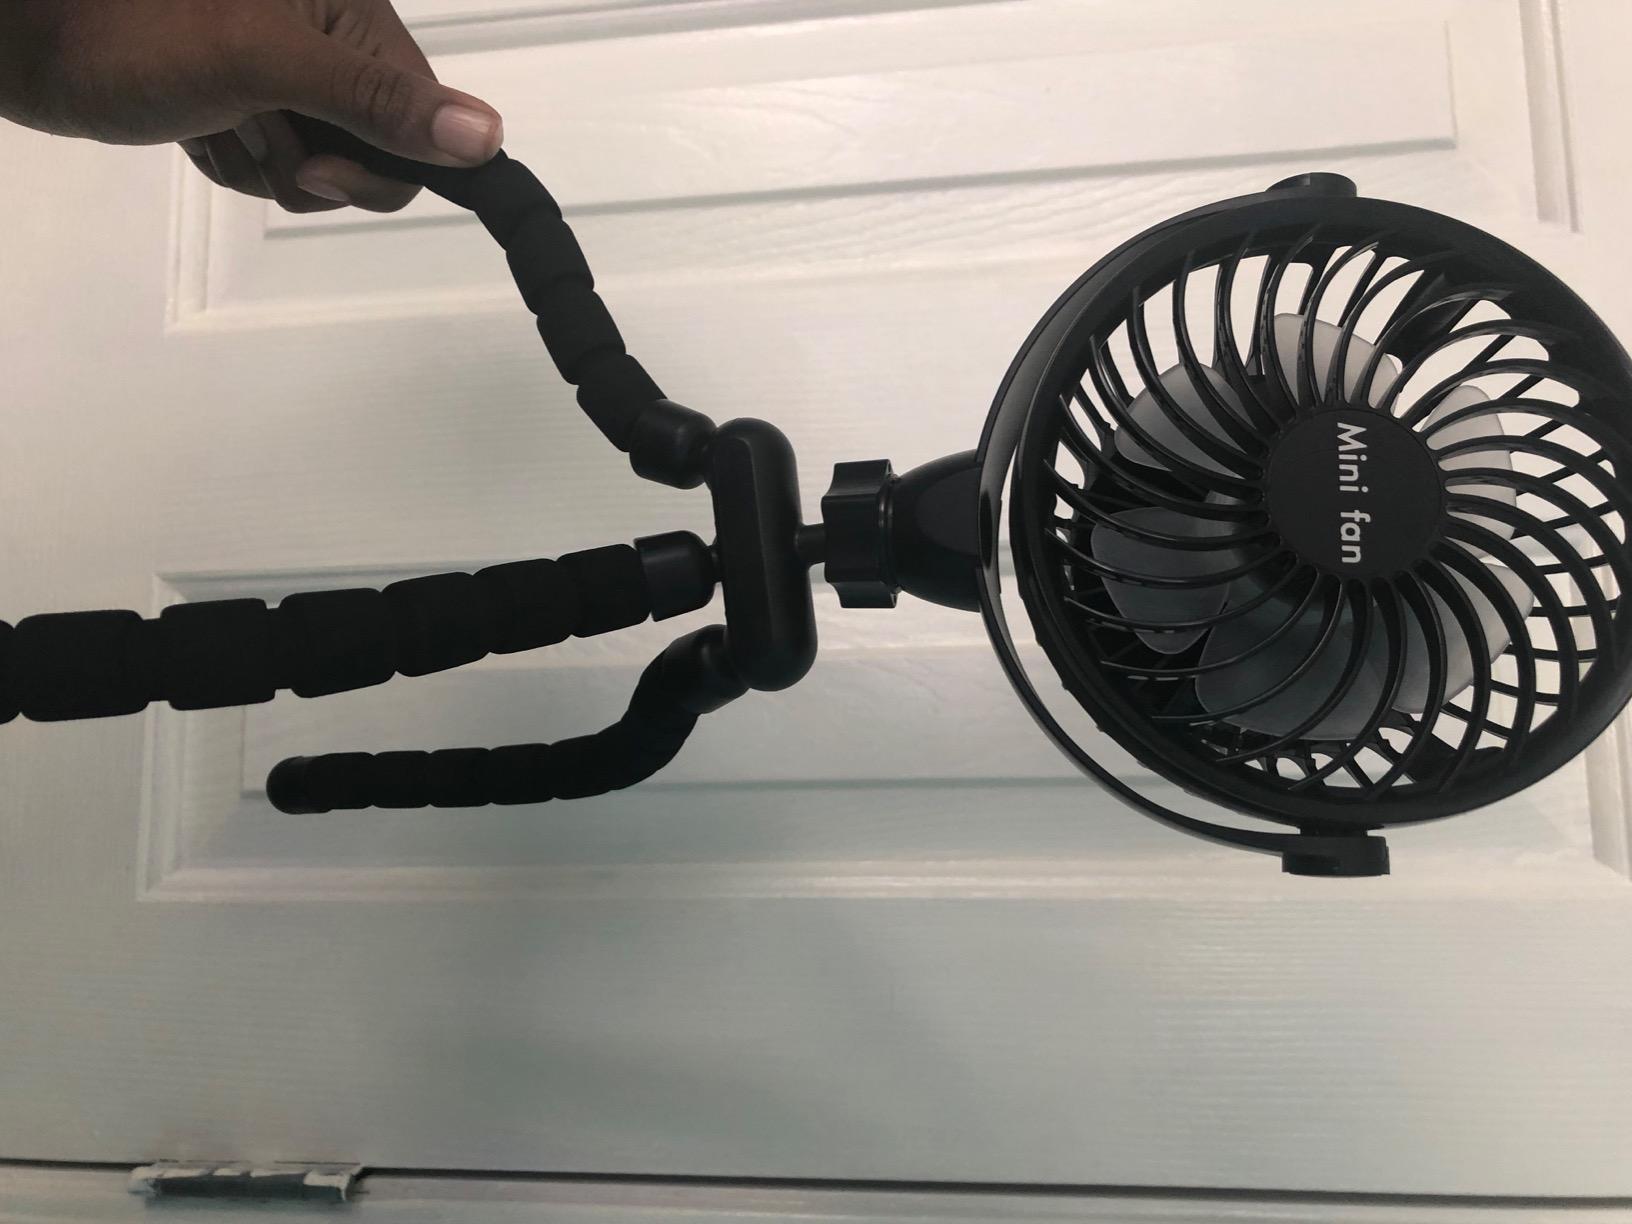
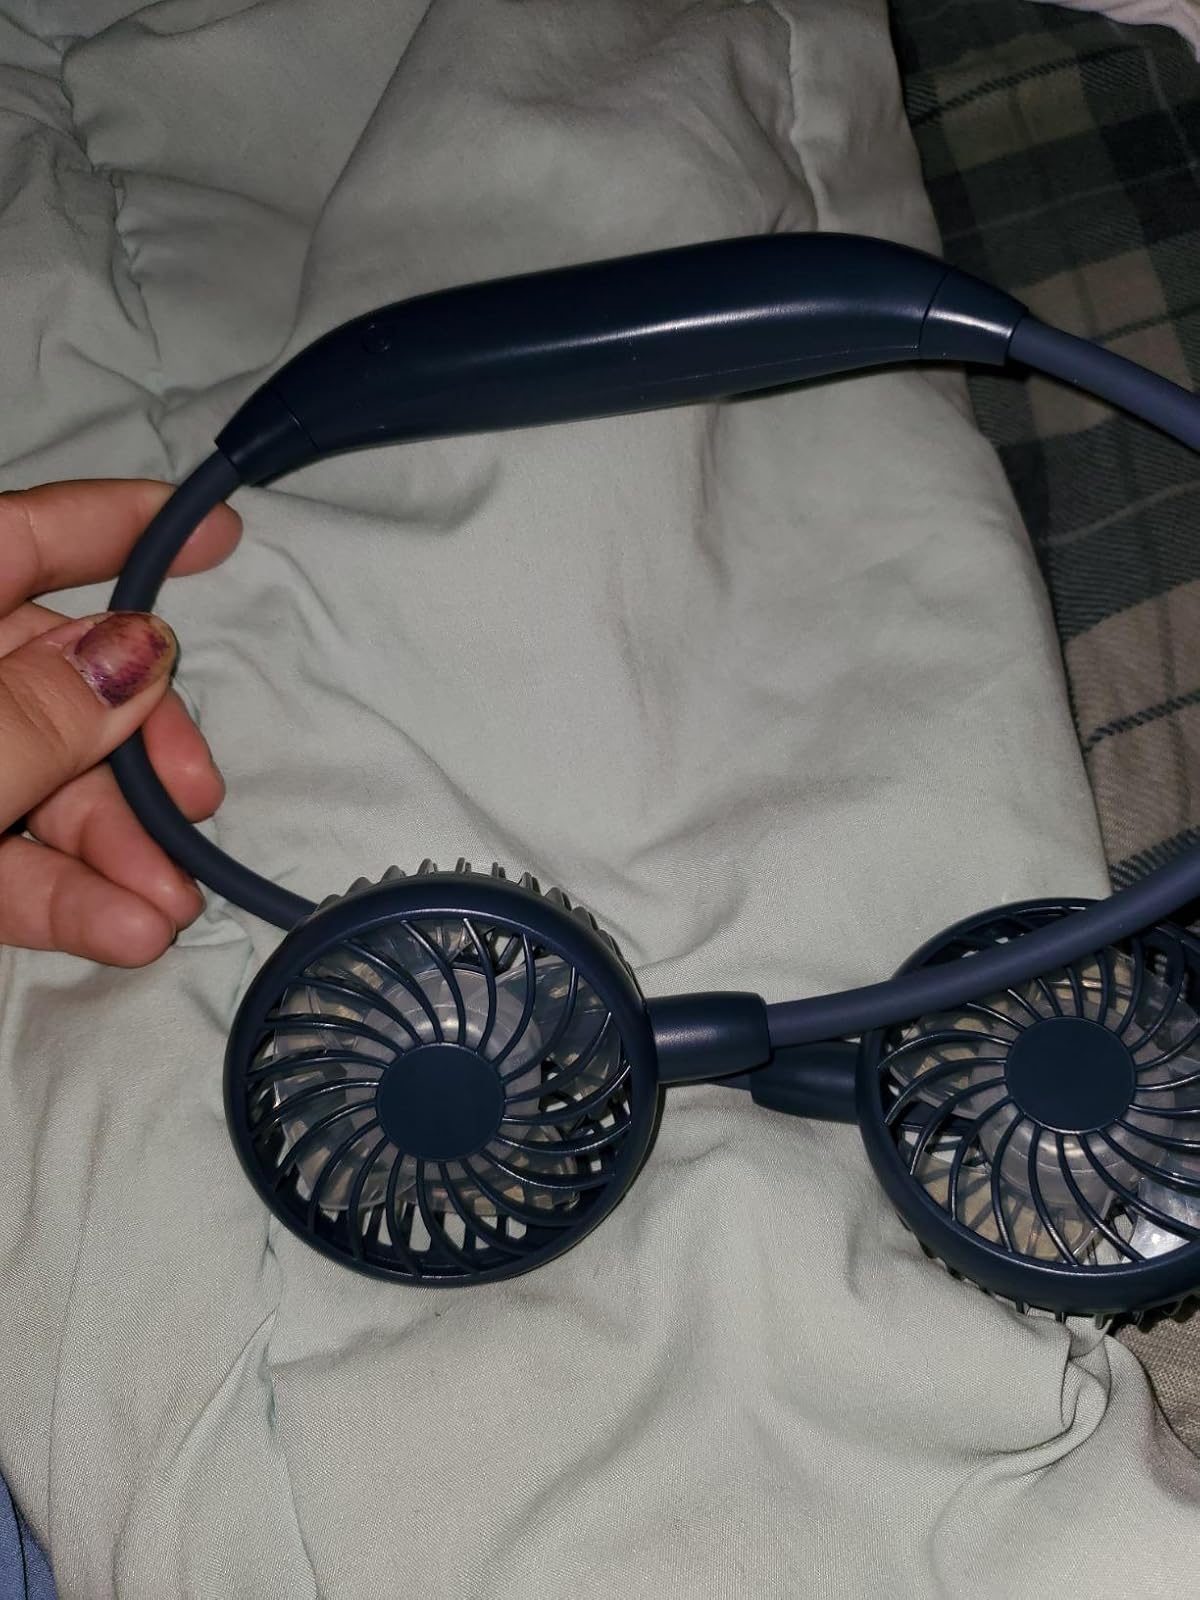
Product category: fan
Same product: no